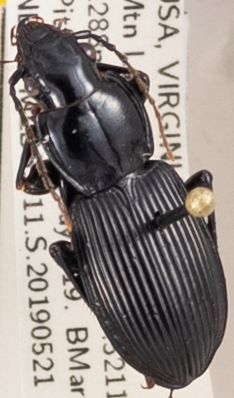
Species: Pterostichus coracinus
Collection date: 2019-05-21
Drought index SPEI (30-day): -0.62
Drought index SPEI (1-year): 2.09
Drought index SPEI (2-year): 2.09